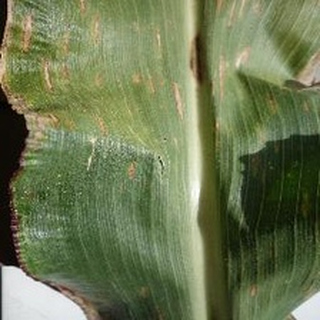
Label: corn_gray_leaf_spot